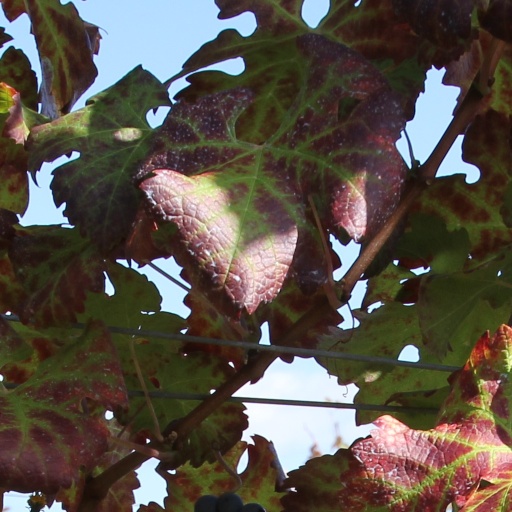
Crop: grape